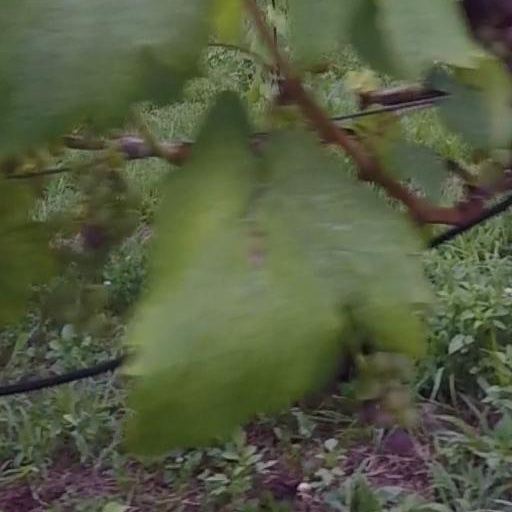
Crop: grape